Collaboration with Nazi Germany and Fascist Italy

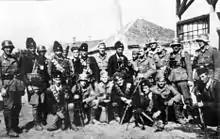
Collaborationist Chetniks with German soldiers

In Norway, the national government, headed by Vidkun Quisling, was installed by the Germans as a puppet regime during the German occupation, while king Haakon VII and the legally elected Norwegian government fled into exile. Quisling encouraged Norwegians to volunteer for service in the Waffen-SS, collaborated in the deportation of Jews, and was responsible for the executions of members of the Norwegian resistance movement.